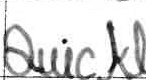
Label: quickly